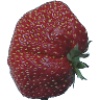
Label: Strawberry Wedge 1